John Macleod (physiologist)

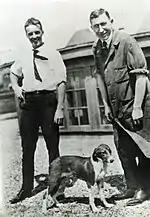
Frederick Banting and Charles Best

On his return, Macleod was surprised and expressed doubt about the results. Banting took this as an attack on his integrity. They argued bitterly, but Banting finally accepted Macleod's instruction that further experiments were needed, and he even convinced Macleod to provide better working conditions and to give him and Best a salary. Further experiments were successful and the three started to present their work at meetings. Macleod was a far better orator, and Banting came to believe that he wanted to take all the credit. This was exemplified by a December 1921 presentation to the American Physiological Society at Yale, which took a toll on Banting's nerves due to the "prestige of the audience" causing him to freeze up, and as a result the "audience was highly critical of the findings presented". Macleod who was "desperate to snatch victory from the jaws of defeat" stepped in and finished the presentation. From Banting's viewpoint, "this was a brazen coup by Macleod to rob him of the credit for having discovered insulin – and to rub salt into the wound, it had been done in front of the most eminent doctors in the field".